Nagykamarás

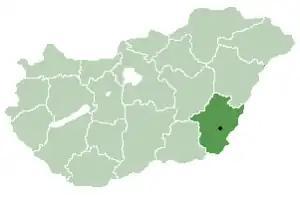
Location of Békés County in Hungary

Nagykamarás (Romanian: Cămărașu Mare) is a village in Békés County, in the Southern Great Plain region of south-east Hungary. In 2015, the village had a population of 1,383.